Marshall Islands

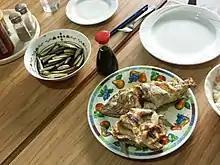
Marshalese cuisine

The climate has a relatively dry season from December to April and a wet season from May to November. Many Pacific typhoons begin as tropical storms in the Marshall Islands region and grow stronger as they move west toward the Mariana Islands and the Philippines.